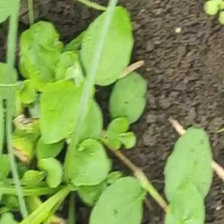
Weed species: Kena_(Commplina_benghalensio)